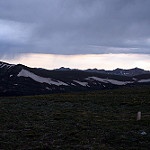
Label: mountain